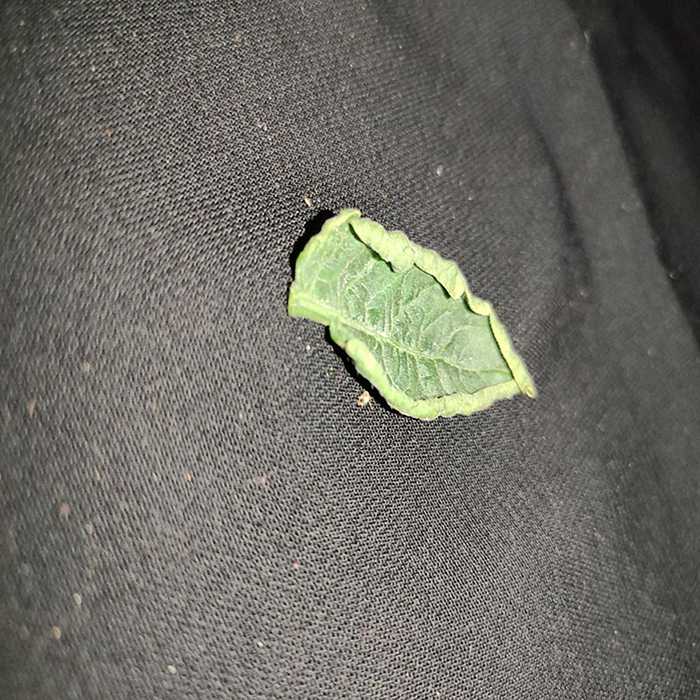
Plant: Tomato
Label: Tomato leaf curl virus